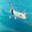
Label: airplane